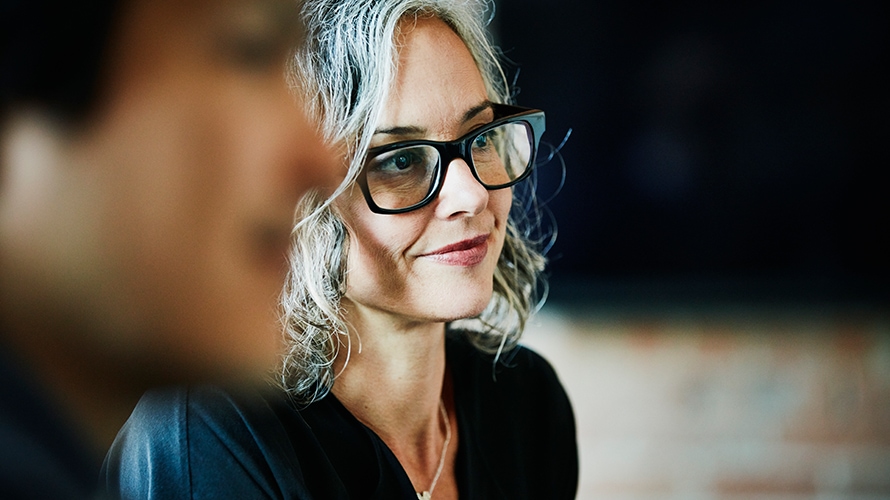
Gender: women